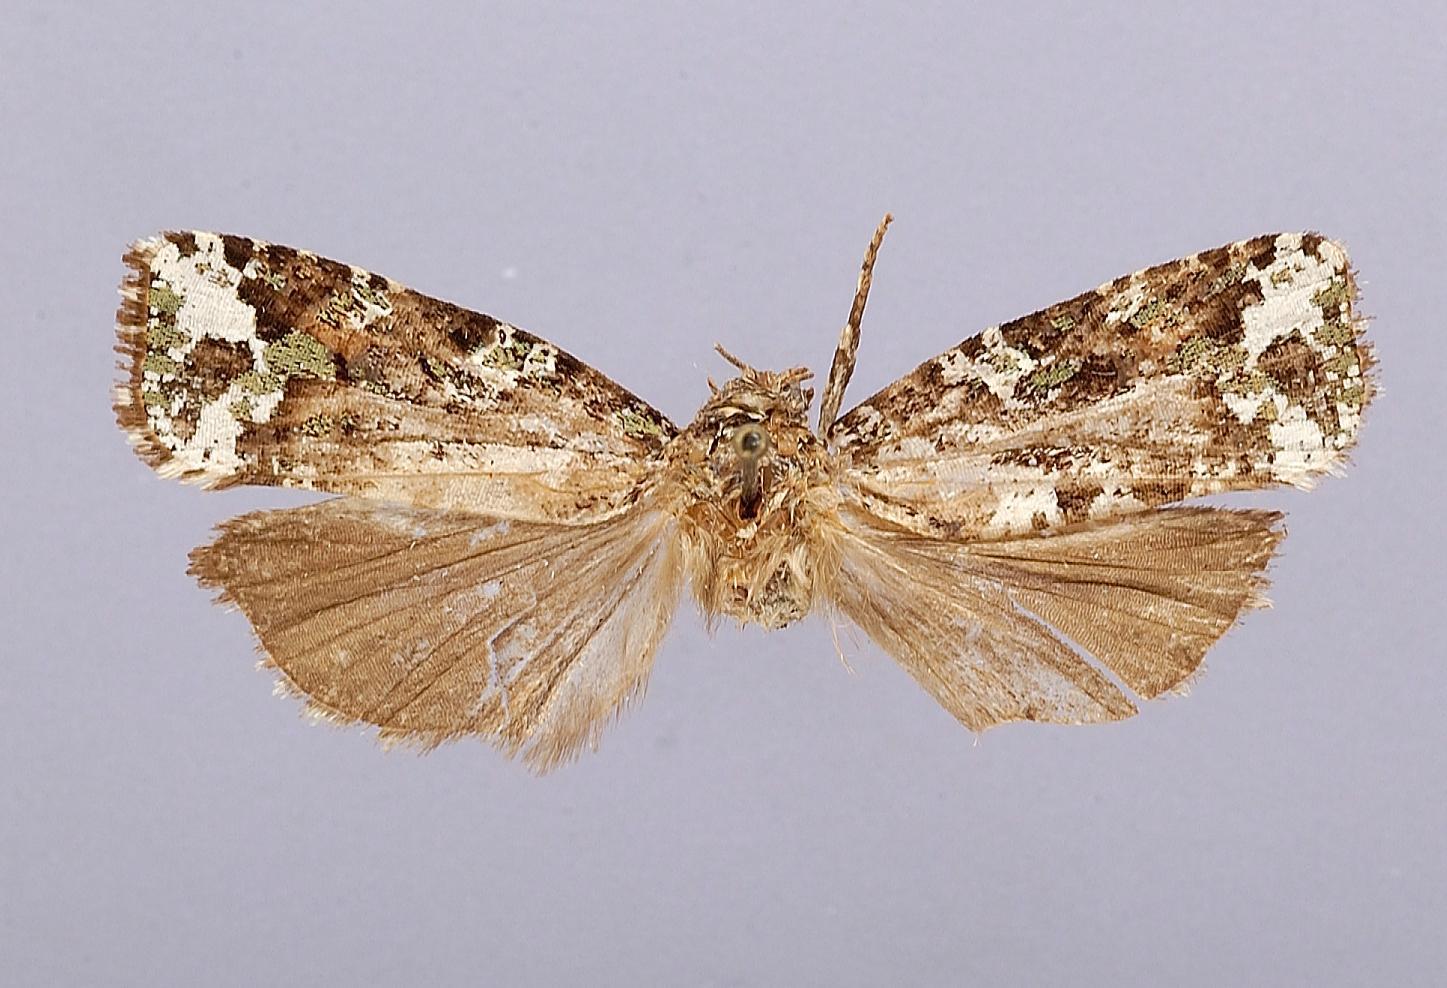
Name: Orthocomotis prochaldera
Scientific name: Orthocomotis prochaldera Clarke, 1955
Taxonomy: Animalia, Arthropoda, Insecta, Lepidoptera, Tortricidae
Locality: Environs de Loja, Loja, Ecuador
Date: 1890